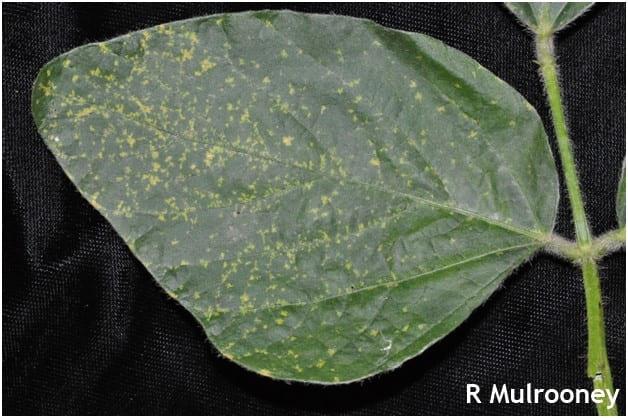
Plant: Soybean
Disease: soybean downy mildew